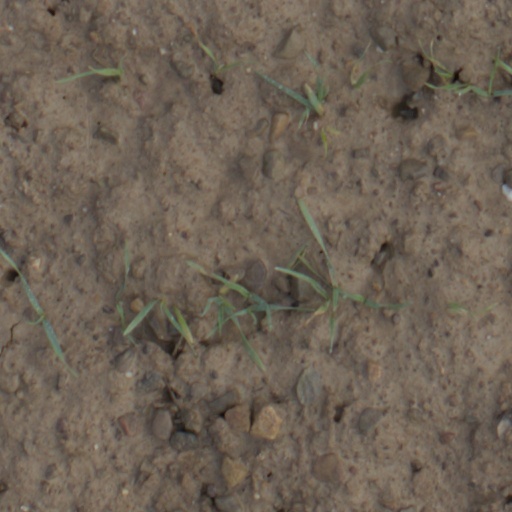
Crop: wheat